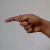
The image shows a hand gesture representing the letter 'G' in Indian Sign Language.